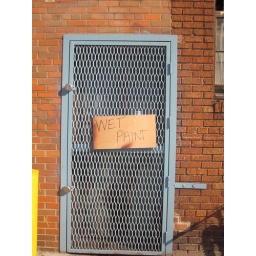
blue gated door with wet paint sign surrounded by brick wall